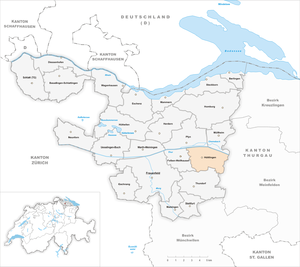
Hüttlingen est une commune suisse du canton de Thurgovie, située dans le district de Frauenfeld.